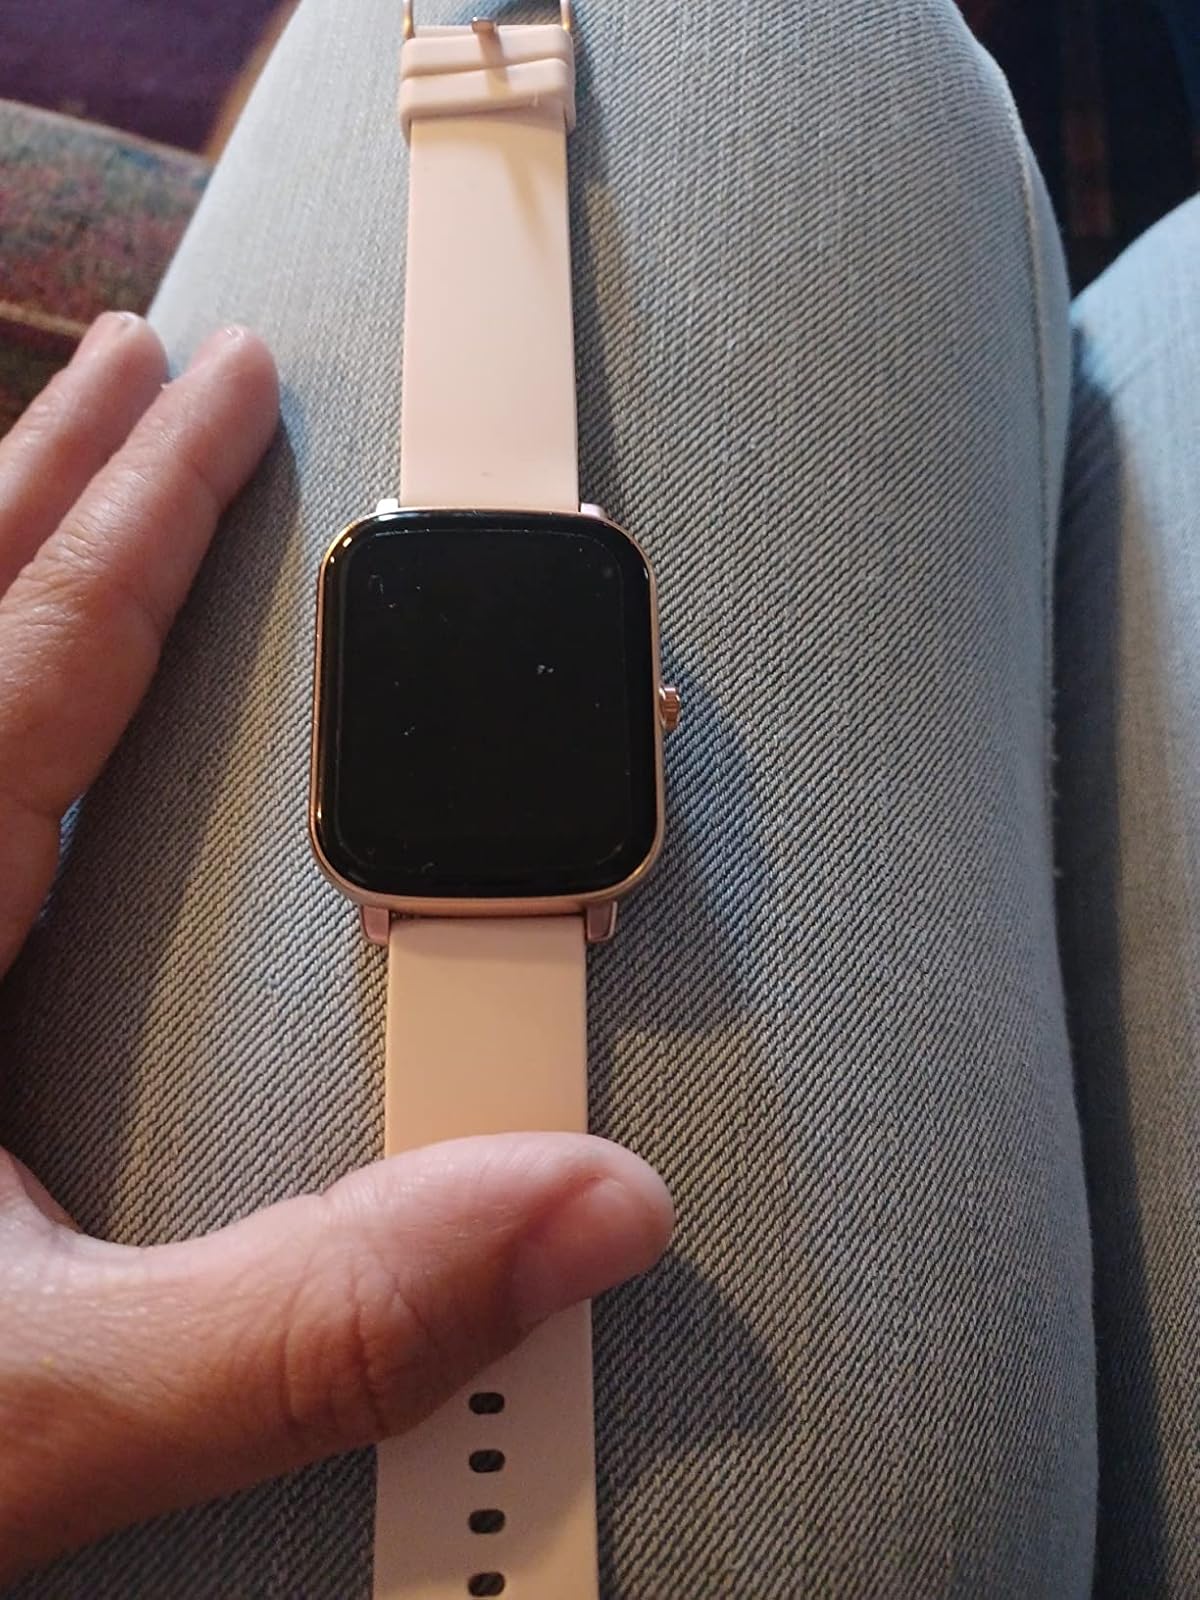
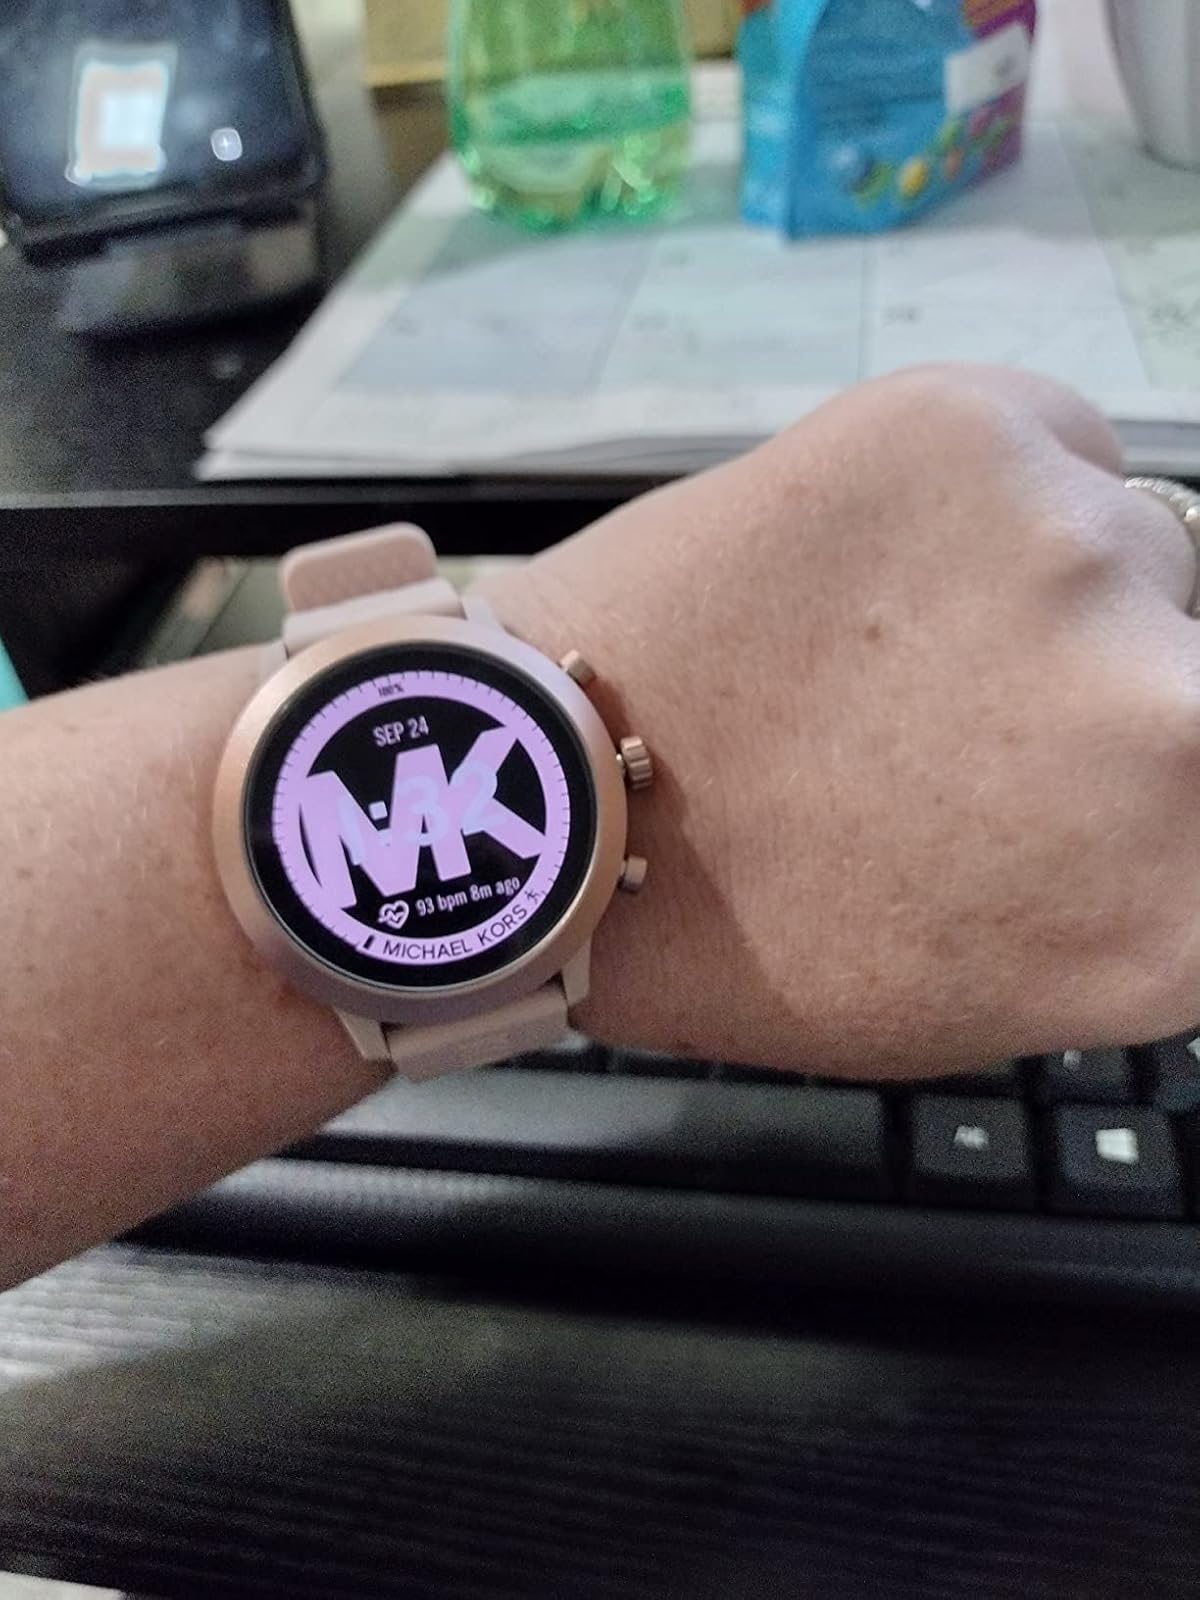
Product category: smartwatch
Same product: no